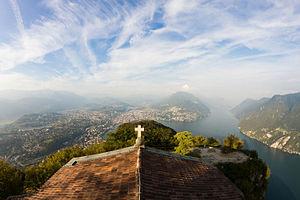
Vue de la ville de Lugano et de ses environs, depuis le toit de l'église San Salvatore (Saint-Sauveur), construite au sommet du mont du même nom.